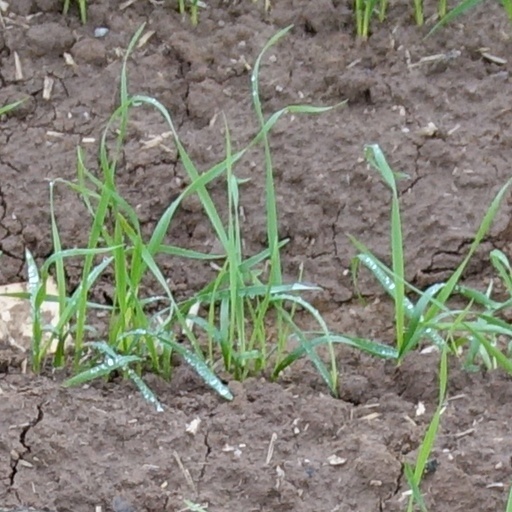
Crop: wheat